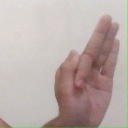
अक्षर: फ